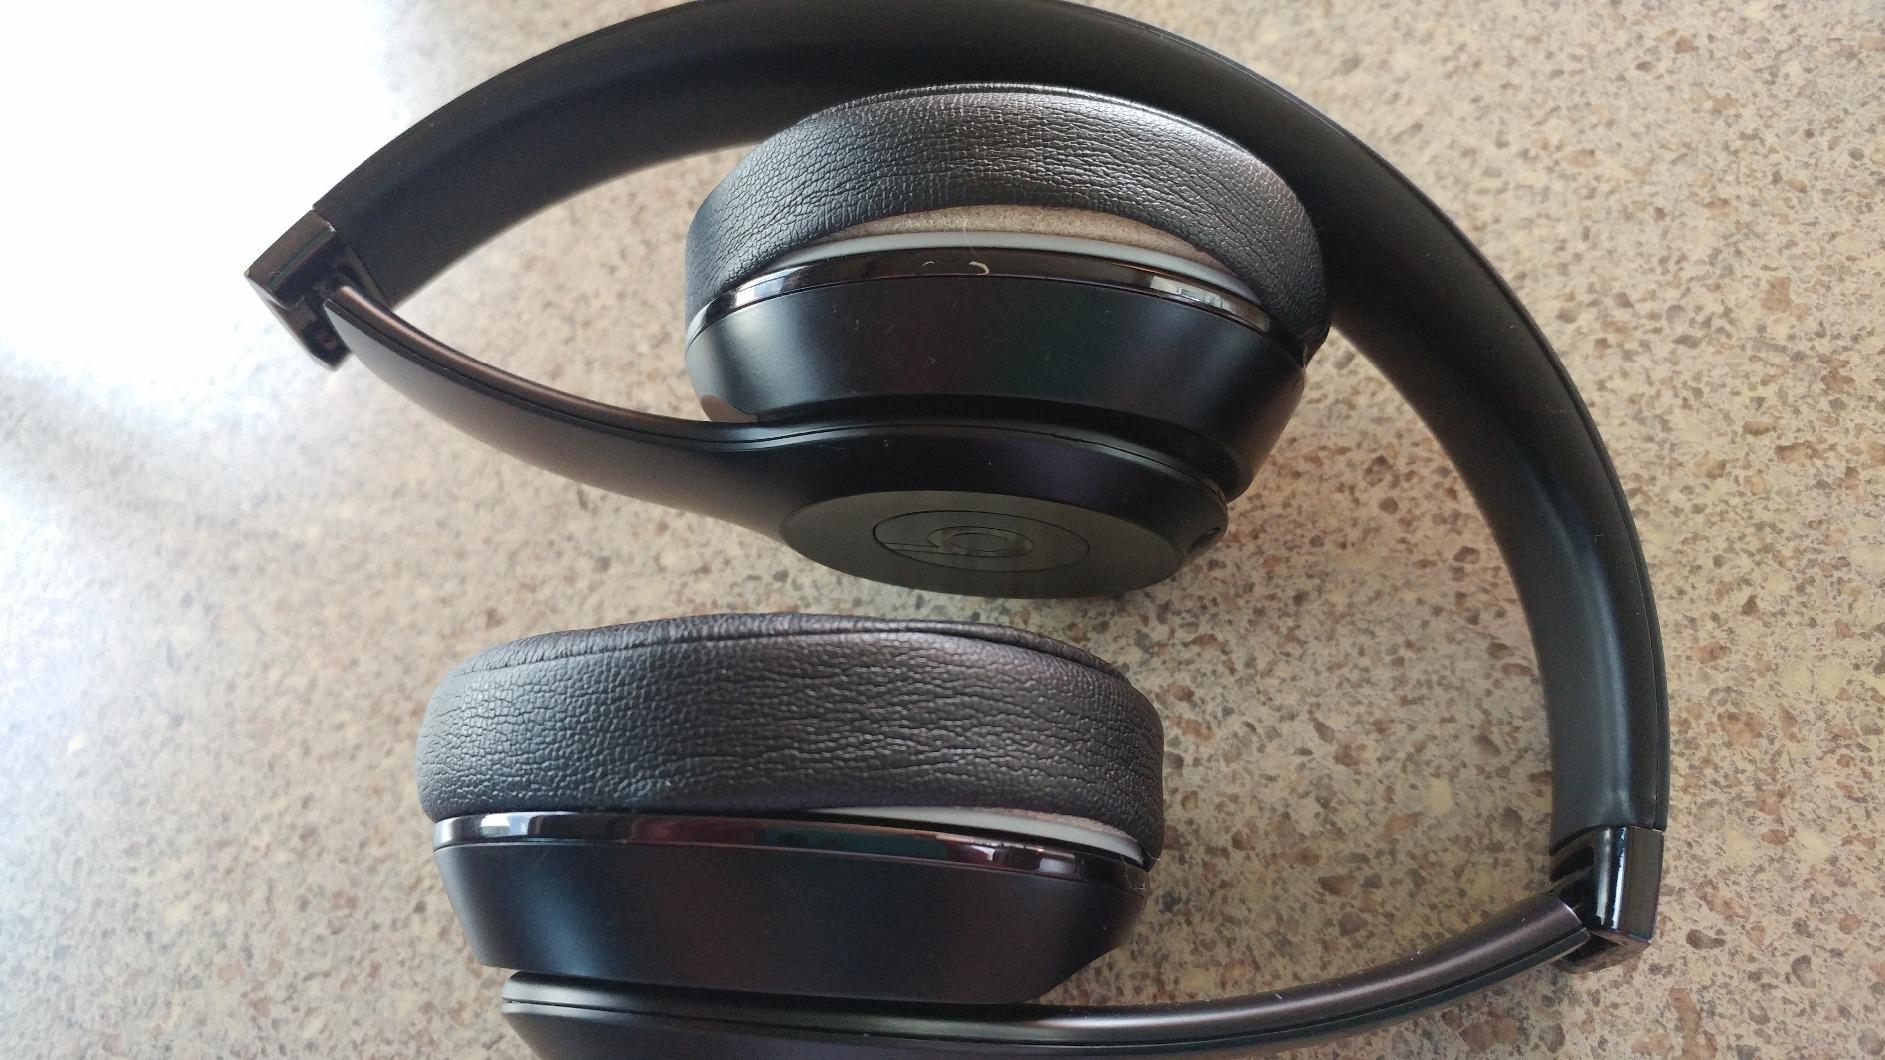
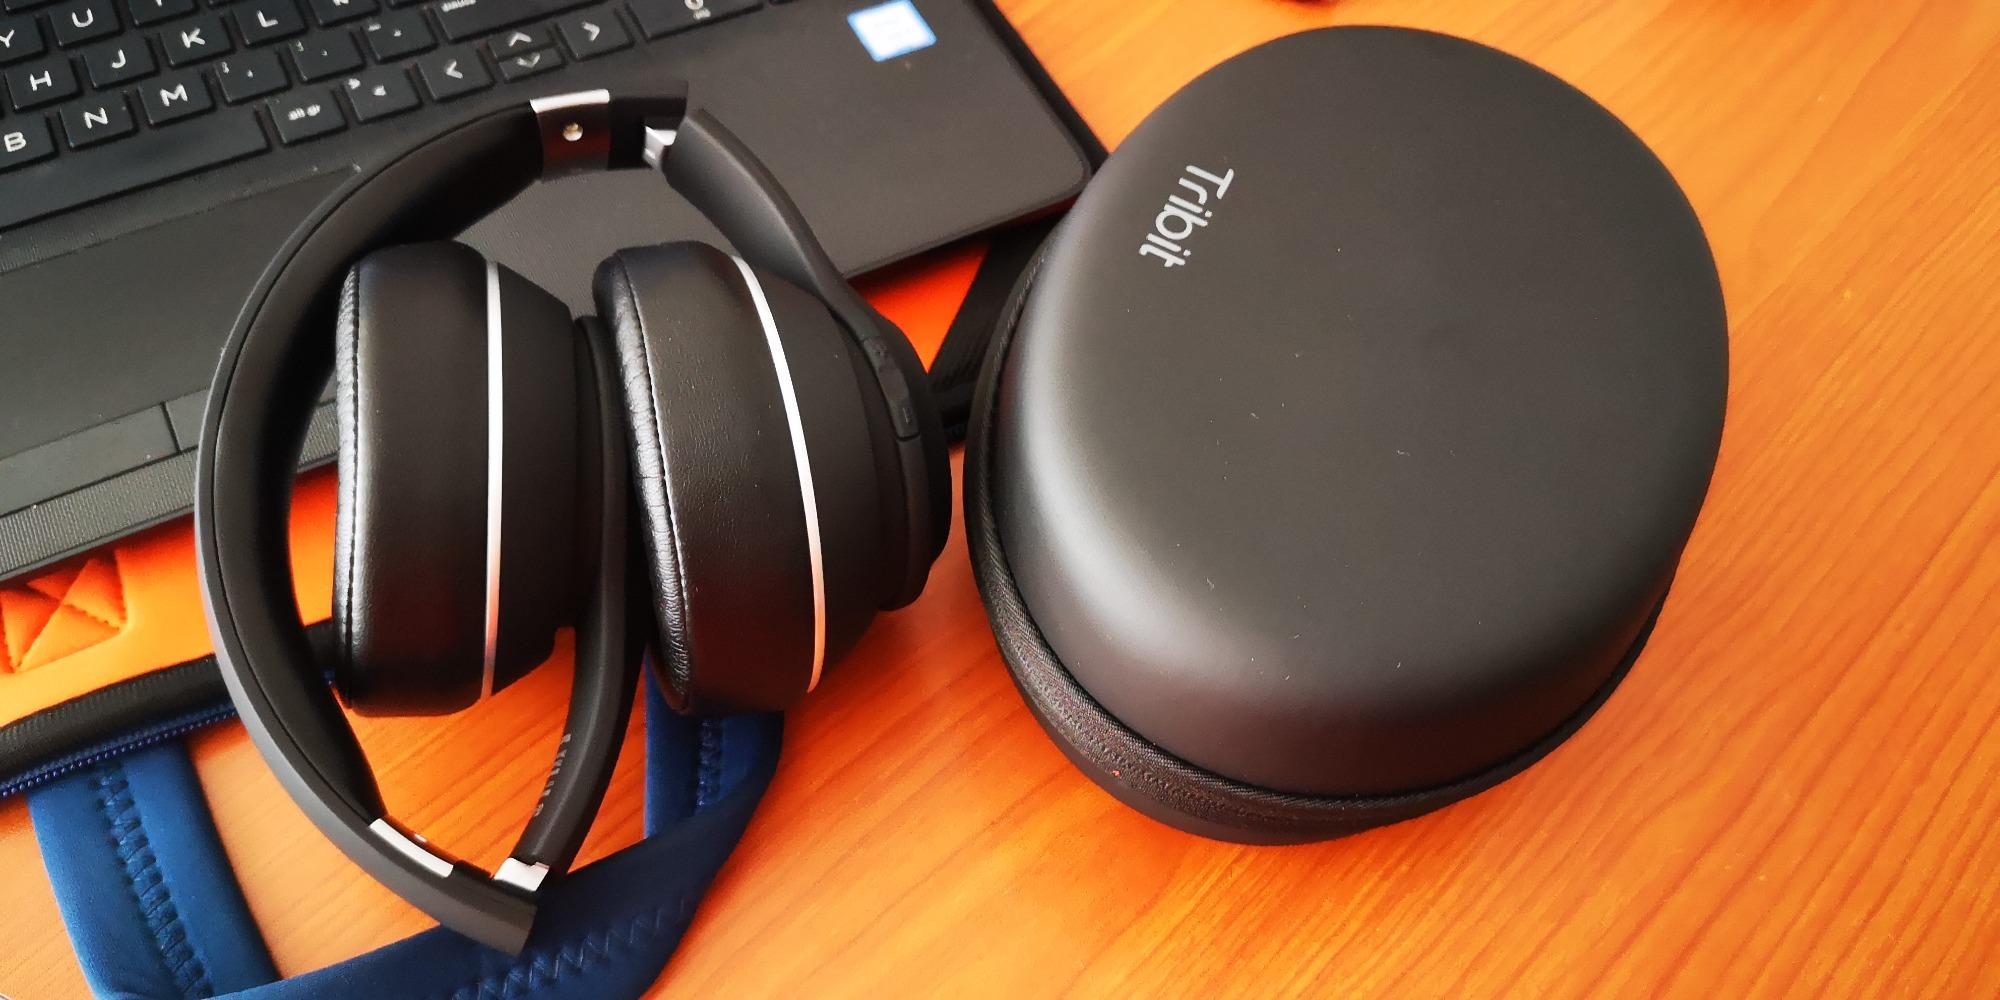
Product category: headphones
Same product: no